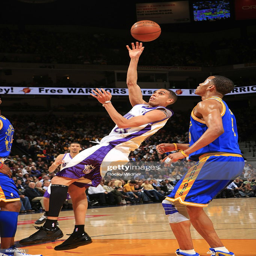
# puts up the shot against basketball shooting guard and sports team .